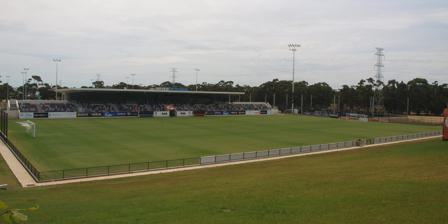
Building: State Centre for Football
Country: Australia
Year built: 2022
Soccer facility in Adelaide, South Australia, Australia 34°50′23″S 138°37′08″E / 34.8397°S 138.6188°E / -34.8397; 138.6188 State Centre for Football ServiceFM Stadium during the 2024 NPL SA Grand Final Address Matildas Dr, Cnr Briens Rd Adelaide , South Australia Australia Location State Sports Park, Gepps Cross Owner Football South Australia Capacity 7,000 (1,000 seated) Record attendance 3,327 ( Adelaide City vs Adelaide United , 2022 Australia Cup ) Surface Grass Scoreboard One World LED, Sportal Construction Broke ground 16 March 2021 Built April 2022 Opened 16 July 2022 Construction cost $24 million Architect Greenway Architects Builder Built Environs Tenants Current Adelaide United Women ( ALW ) (2022–) Adelaide United Youth ( NPLSA ) (2022–) Previous Adelaide Comets ( NPLSA ) (2022–2024) The State Centre for Football , known as ServiceFM Stadium for sponsorship reasons, is a soccer facility in Gepps Cross , an inner northern suburb of Adelaide , South Australia . The facility consists of two artificial pitches, and the main pitch, which has a seated capacity of 1,000, and a total capacity of 7,000. The stadium hosts many South Australian NPL games, Australia Cup , and African Nations Cup games. The ground is used by Football South Australia as a neutral venue for major matches, as well as being a temporary home ground for various clubs and Adelaide United's Women's team . History Design of the stadium was by Greenway Architects, and it was built by Built Environs. The cost of construction was A$24 million. The State Centre for Football first broke ground on 16 March 2021, two years after plans were initially revealed. The project was backed by the state and federal Labor government, after a $19 million grant and $7.4 million grant from them respectively. The State Centre for Football was completed in mid-April 2022, and officially opened on 16 July 2022. The first competitive game was held on the 23 July, a game between Adelaide Comets and FK Beograd , a match that Comets won 2–1. The venue was officially opened before the 2022 Federation Cup Final by the Minister for Recreation, Sport and Racing, Katrine Hildyard . It was also announced that facilities manager ServiceFM had acquired naming rights for the complex until 2026. In November of the same year, the RAA African Nations Cup was held at the stadium for the first time, and the tournament returned in November 2023. The venue was utilised as a training base during the 2023 FIFA Women's World Cup , alongside the Marden Sports Complex . Description The stadium is located at State Sports Park in the northern Adelaide suburb of Gepps Cross , on Matildas Drive, which was named after the women's national team , nicknamed The Matildas . The road is maintained by the City of Port Adelaide Enfield . It can hold up to 7,000 spectators, with 1,000 seated, Its scoreboard is a One World LED product. and the facility has two artificial pitches, and the main pitch. Australia Cup The venue has hosted multiple Australia Cup fixtures. The stadium's all-time attendance record of 3,327 was set during the Round of 16 match between Adelaide City and Adelaide United , the first competitive meeting between the two teams. Date Time Home Team Result Away Team Round Attendance Wednesday, 10 August 2022 19:00 ( ACST ) Modbury Jets 0–4 Macarthur FC Round of 16 1,080 Wednesday, 17 August 2022 19:00 (ACST) Adelaide City 2–2 ( a.e.t. ) (1–4 pen. ) Adelaide United Round of 16 3,327 Wednesday, 31 August 2022 19:00 (ACST) Adelaide United 1–2 Brisbane Roar Quarter-final 2,511 Thursday, 12 September 2024 19:00 (ACST) Adelaide United 2–1 ( a.e.t. ) Western Sydney Wanderers Quarter-final 2,906 References